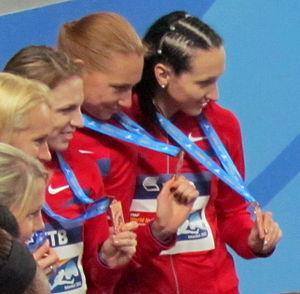
Kseniya Aleksandrovna Aksyonova est une athlète russe spécialiste du 400 mètres.